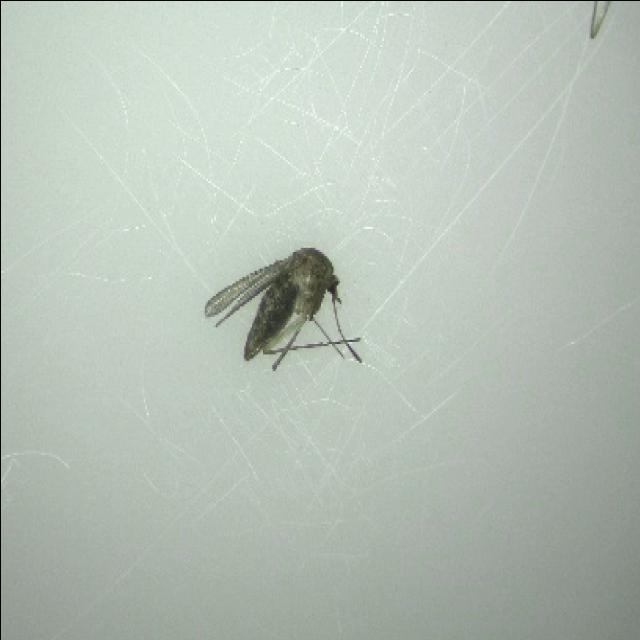
Species: culex_tritaeniorhynchus